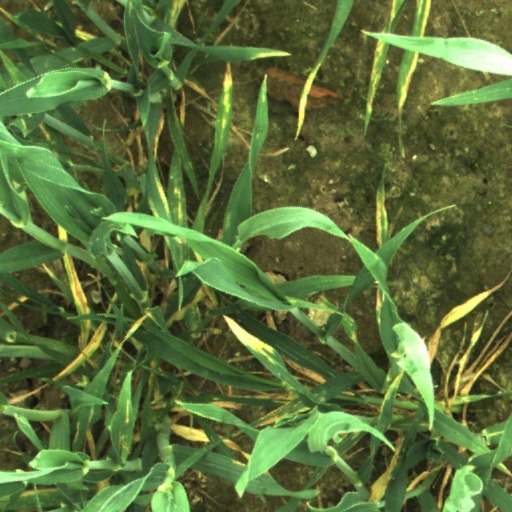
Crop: wheat